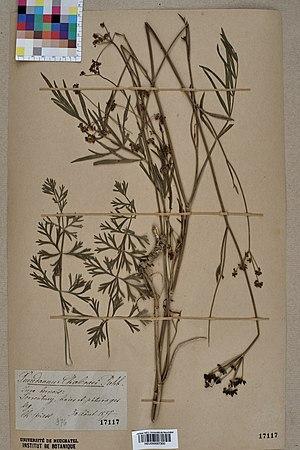
Spécimen de plante séchée et pressée de l'espèce fr:Peucedanum carvifolia